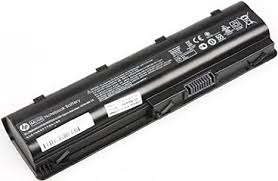
Waste category: battery